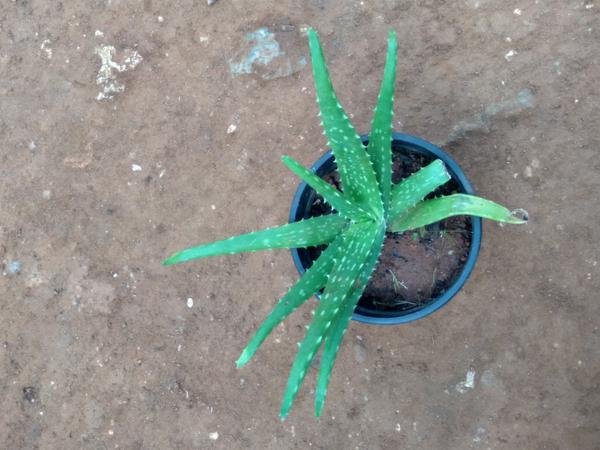
Plant: Aloevera